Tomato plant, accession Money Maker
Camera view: horizontal (90 deg, fisheye); turntable rotation: 270 degrees
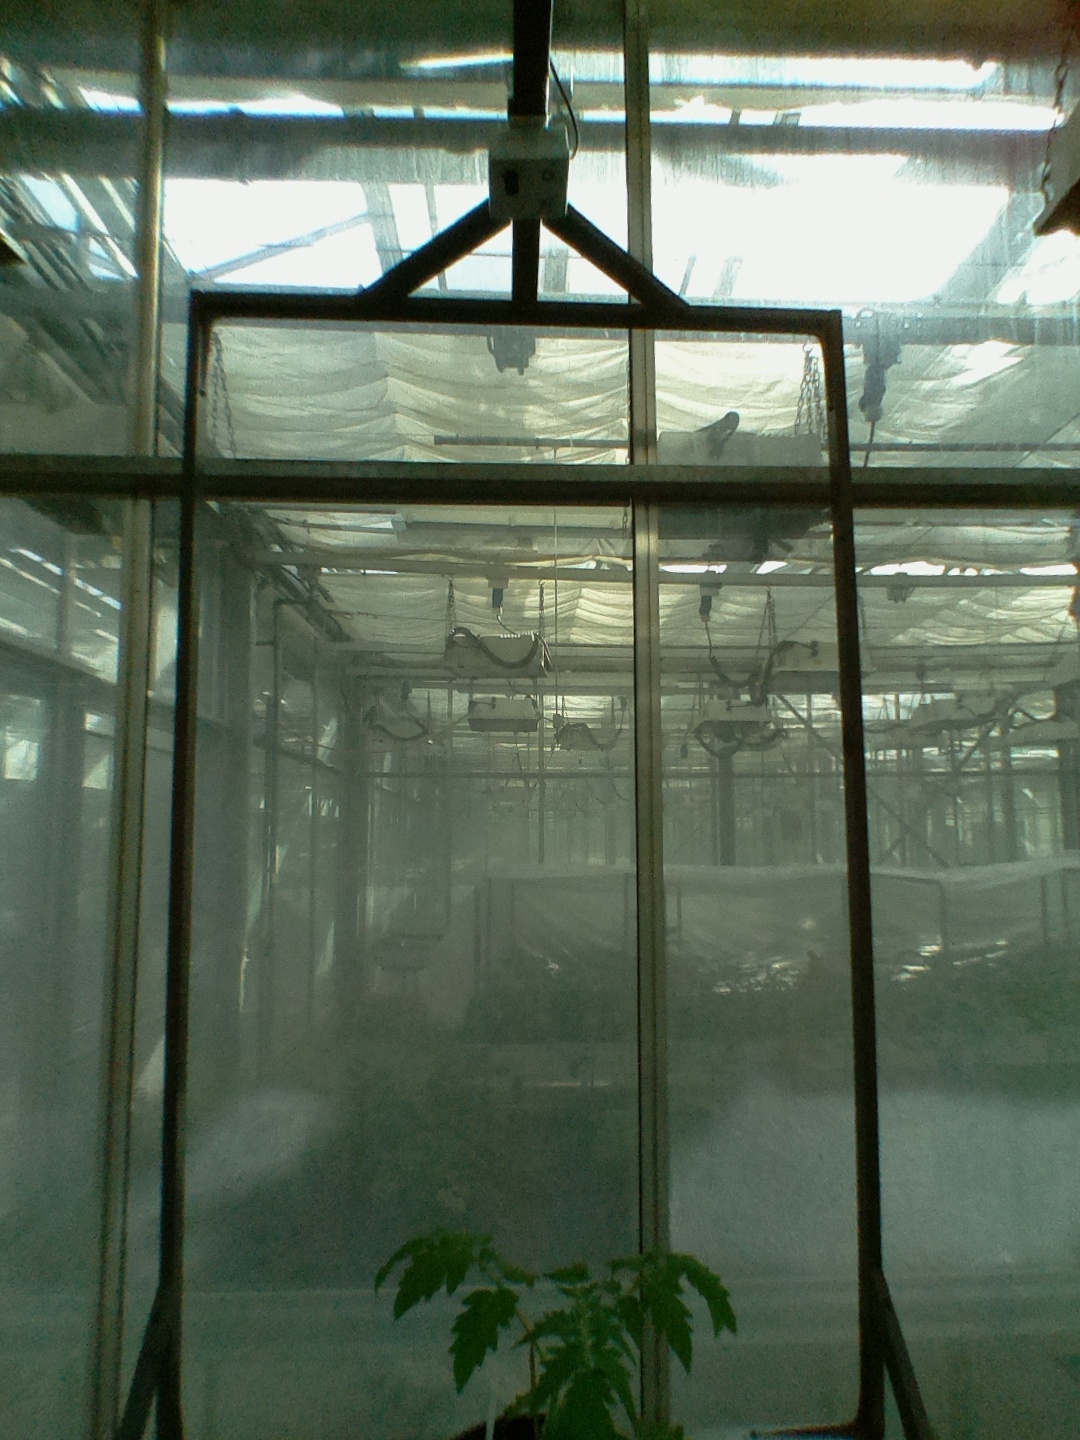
BBCH growth stage 13: 6 of true leaves visible